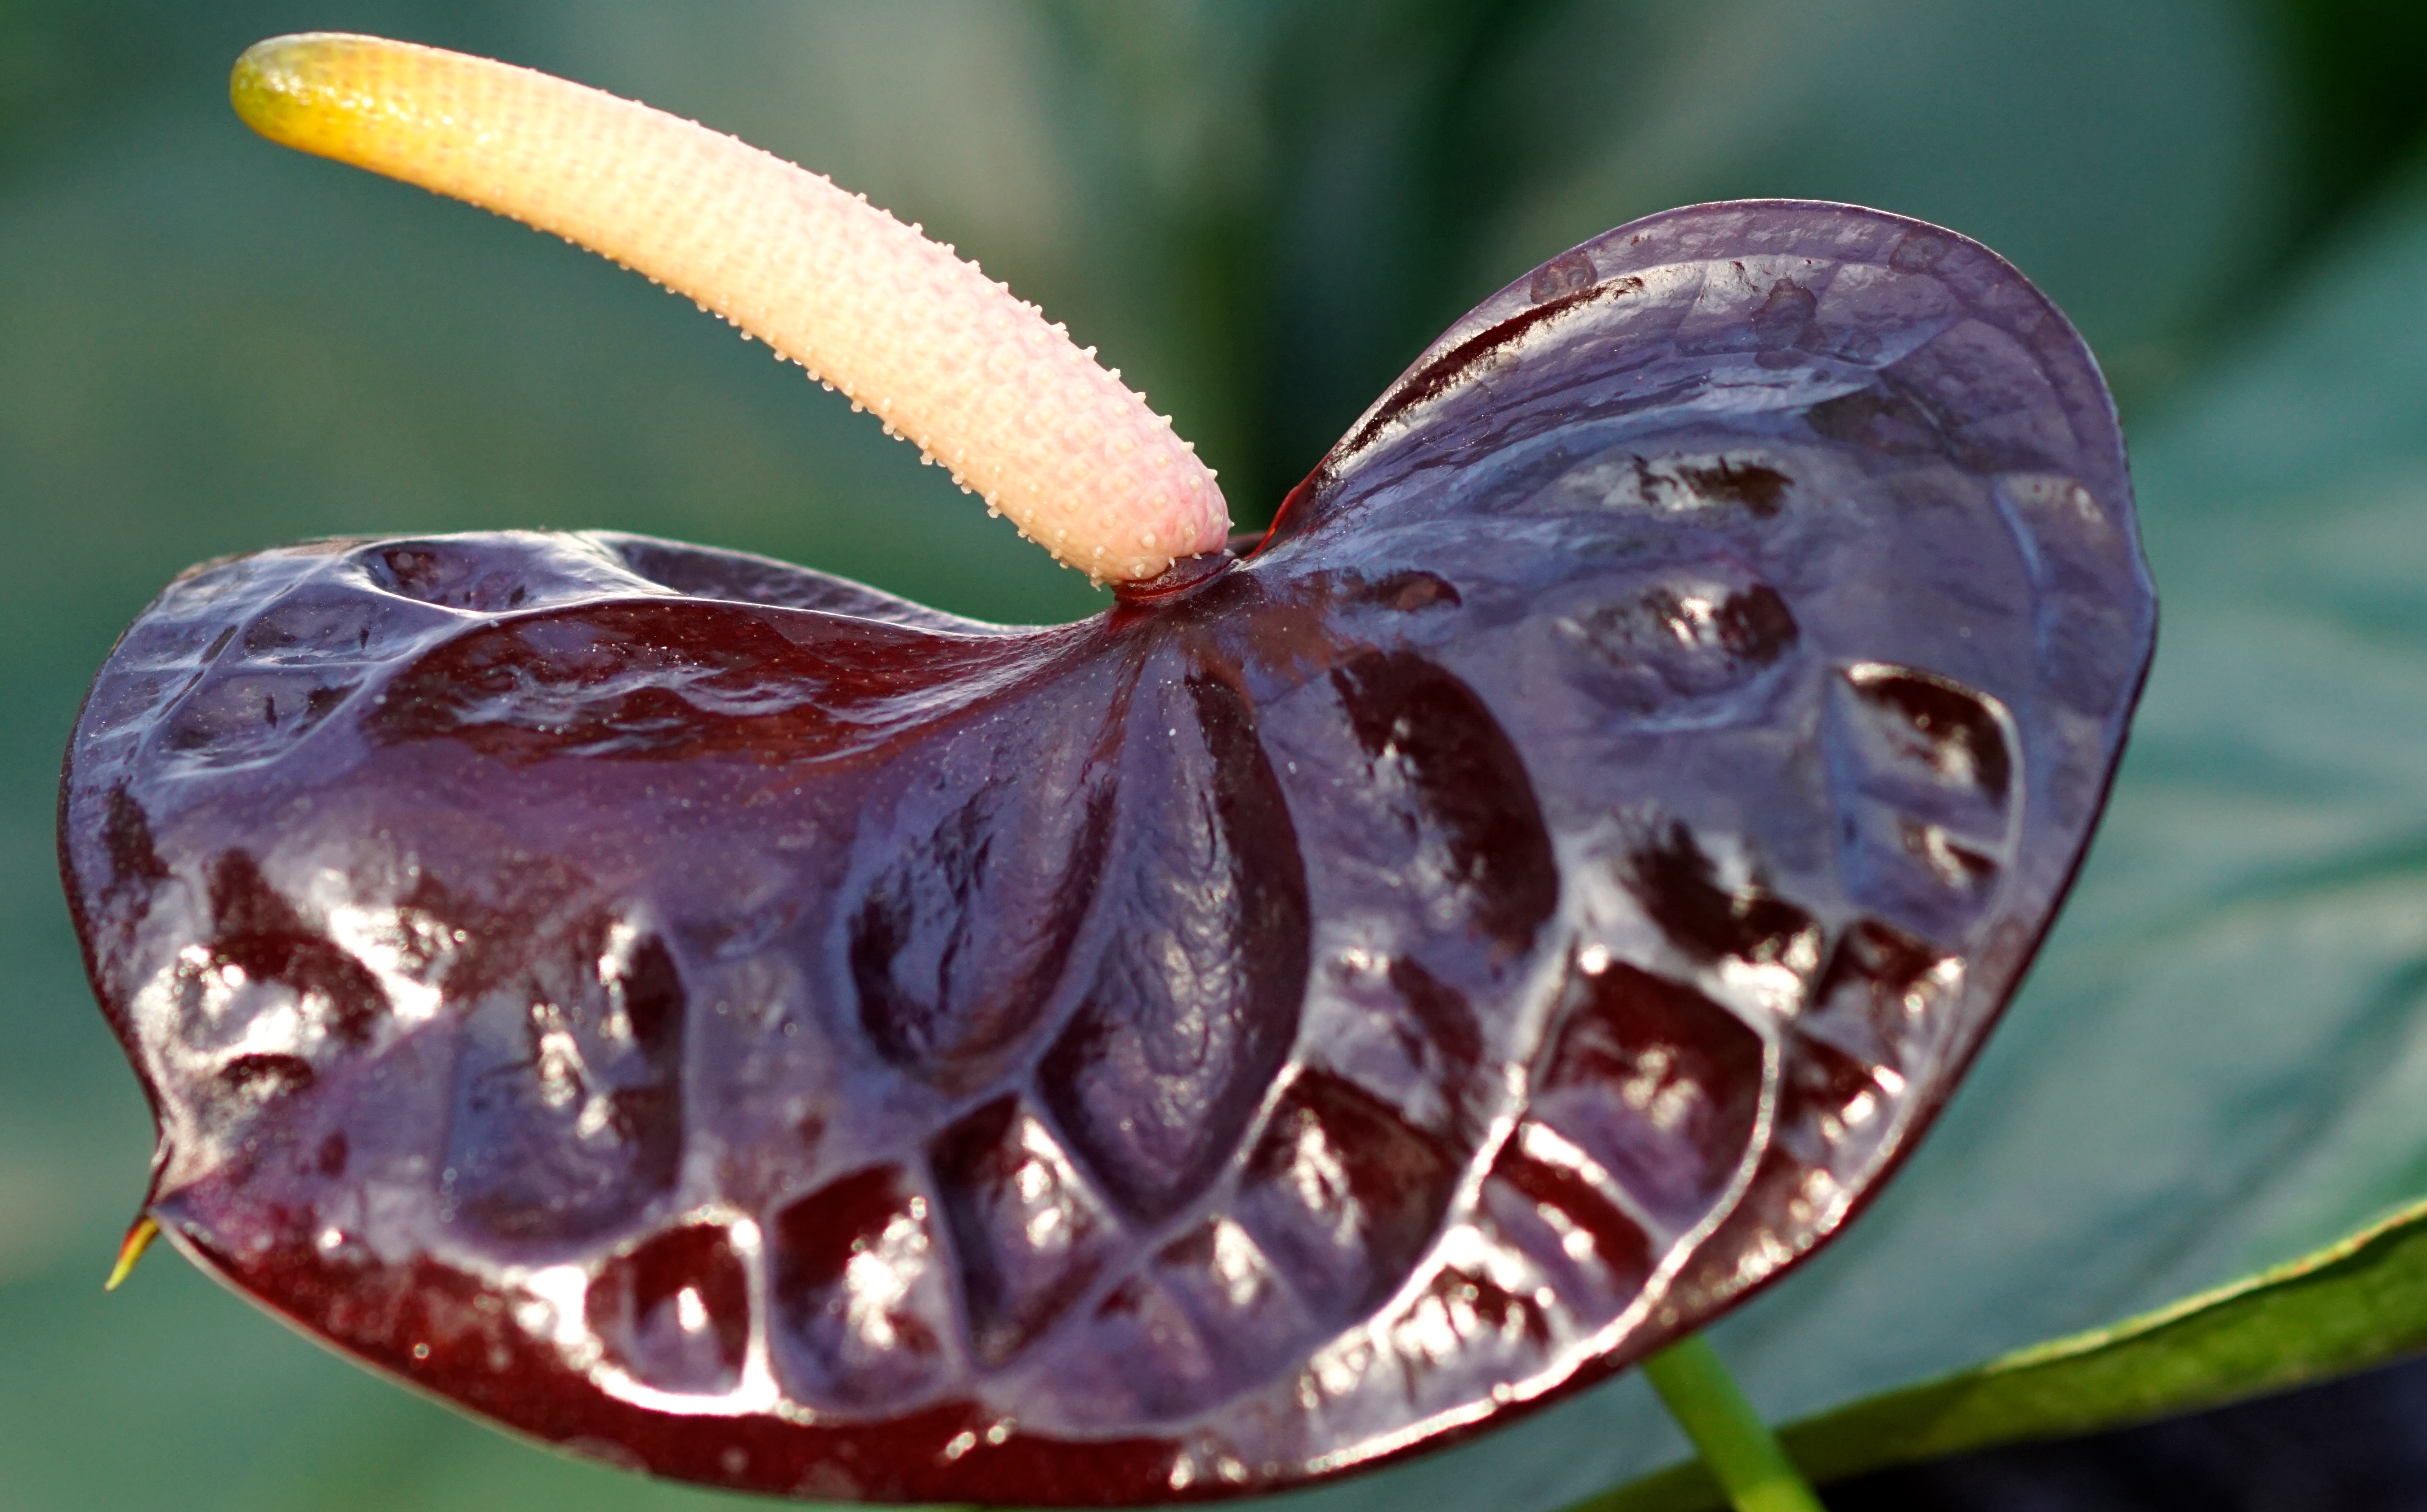
anthurium, auberginefarbig, flamingo flower, blossom, bloom, flower, plant, aronstabgewaechs, araceae, large flamingoblume, stamp, bright, flower flask, houseplant, tropical, close, macro, exotic flower, decoration, blossomed, leaf, beauty, decorative